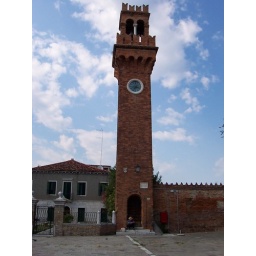
artist under a clock tower near venice